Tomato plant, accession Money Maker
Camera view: tilt-top (135 deg); turntable rotation: 180 degrees
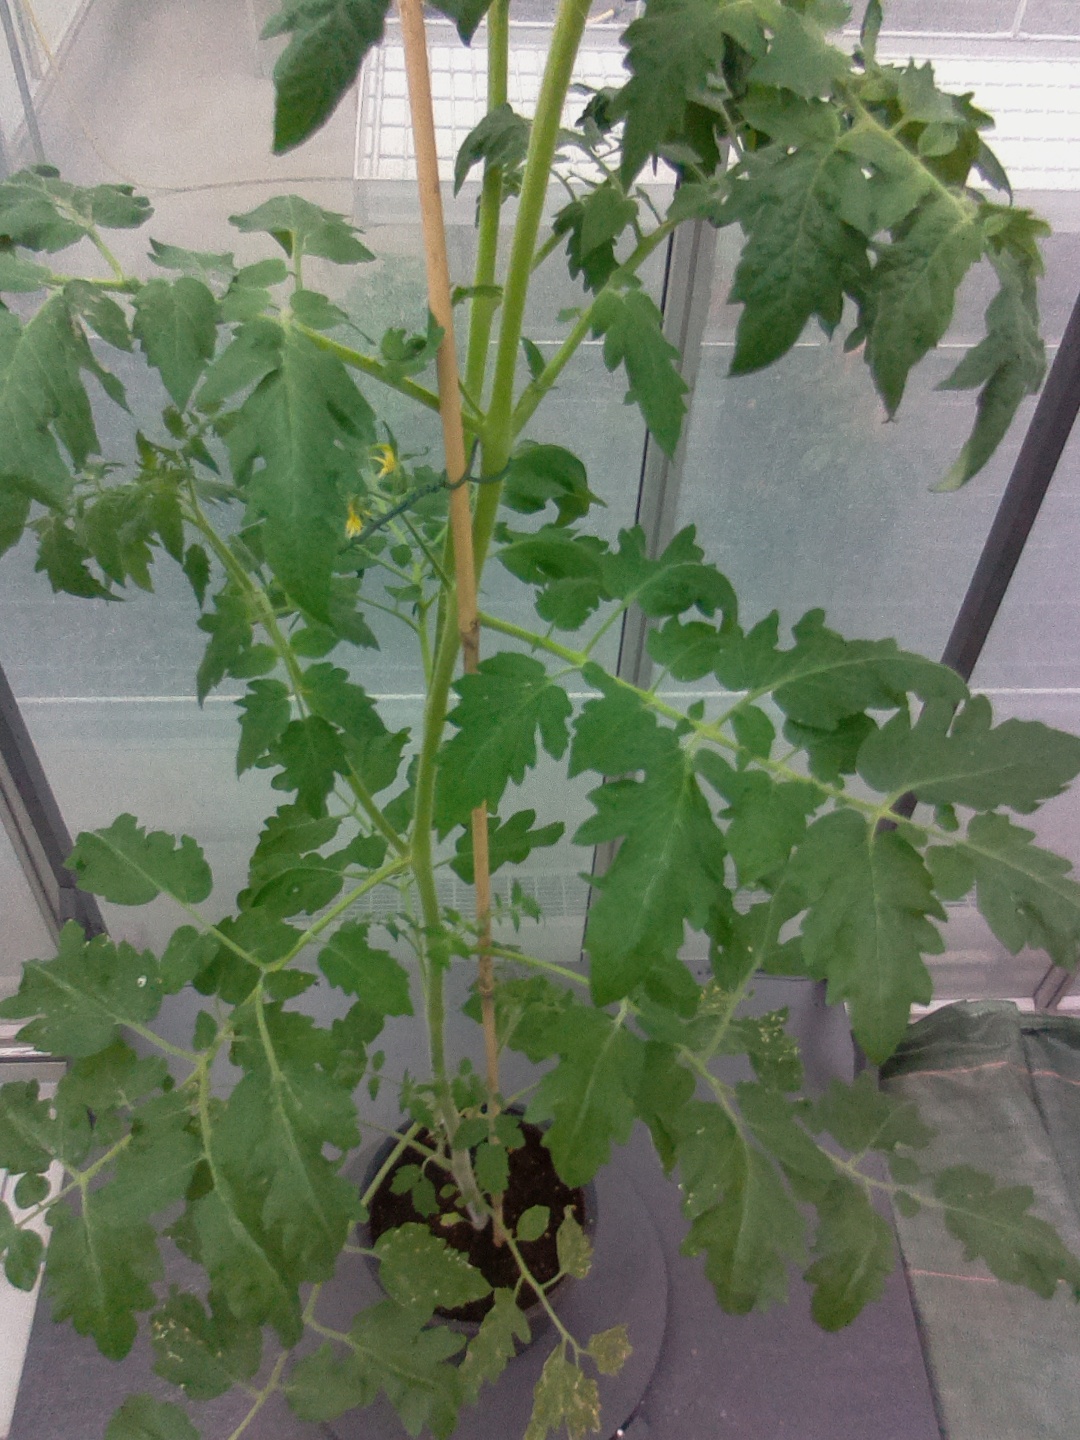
BBCH growth stage 68: Full flowering, 80%-90% of flowers open, more petals falling